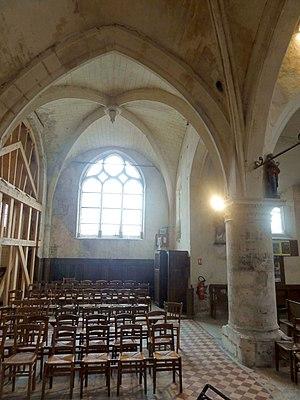
Chœur, 1ère travée, vue vers le sud.
L'église Saint-Caprais-et-Saint-Vincent est une église catholique paroissiale située à Auger-Saint-Vincent, dans l'Oise, en France. Ses origines remontent au moins aux années 930 / 940, quand Raoul II de Vexin donne le patronage de la cure au prieuré Saint-Arnoul de Crépy-en-Valois. Une petite église romane est construite au premier quart du XIIᵉ siècle, et des éléments de sa nef et de son chœur sont englobées dans la construction actuelle. À partir du milieu du XIIᵉ siècle et jusqu'au début du XIIIᵉ siècle, puis à la fin du XVᵉ siècle et au milieu du XVIᵉ siècle, l'église est agrandie à six reprises, et le plus souvent, les adjonctions ne portent que sur une seule travée, de sorte que l'édifice actuel est d'une complexité déconcertante. À l'extérieur, il offre toutefois une image assez harmonieuse, car les différentes campagnes de construction sont pour la plupart très rapprochées, si bien que les ruptures stylistiques trop évidentes sont évitées. Le clocher du milieu du XIIᵉ siècle est imposant, et coiffé d'une élégante flèche de pierre.